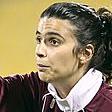
Age: 33